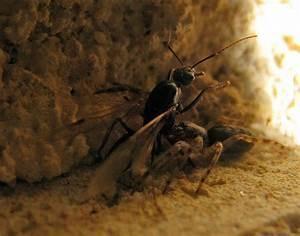
spider